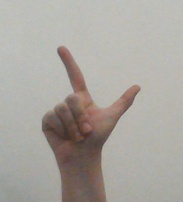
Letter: laam